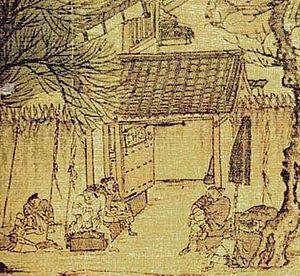
La société chinoise durant la dynastie Song est marquée par les réformes politiques et légales, un retour philosophique du confucianisme et le développement des villes qui deviennent, au-delà de centres administratifs, des centres commerciaux, industriels et de commerce maritime. Les habitants des zones rurales sont pour la plupart des fermiers, même si certains sont chasseurs, pêcheurs ou employés du gouvernement travaillant dans les mines ou les marais salants. Inversement, les boutiques, les artisans, les gardes de la ville, les saltimbanques, les travailleurs et les riches marchands vivent dans les centres des comtés ou des provinces, avec la noblesse chinoise.